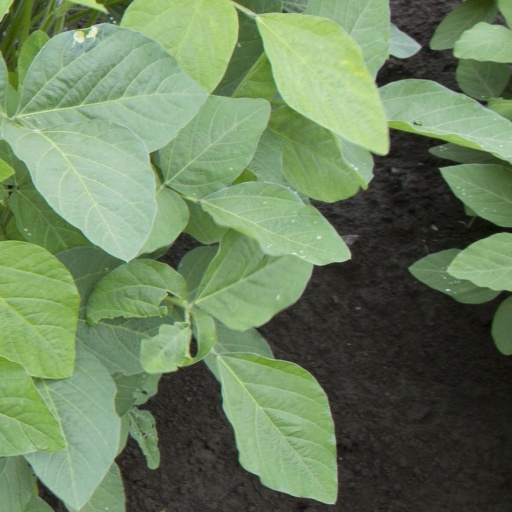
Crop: soybean